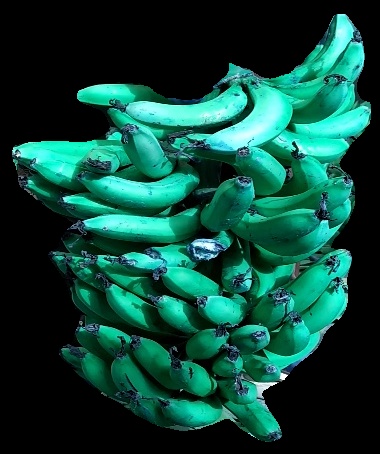
Variety: pachbale
Grade: grade3